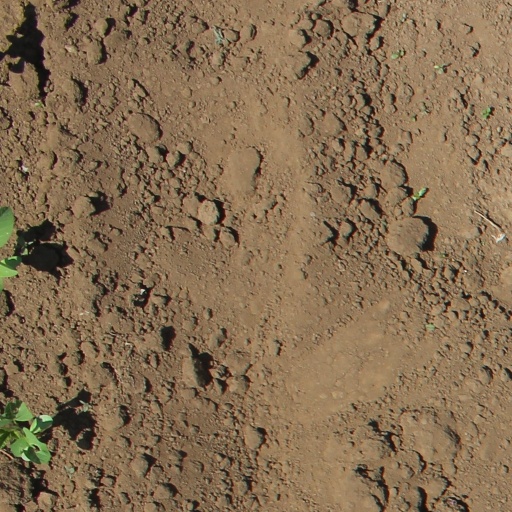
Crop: soybean